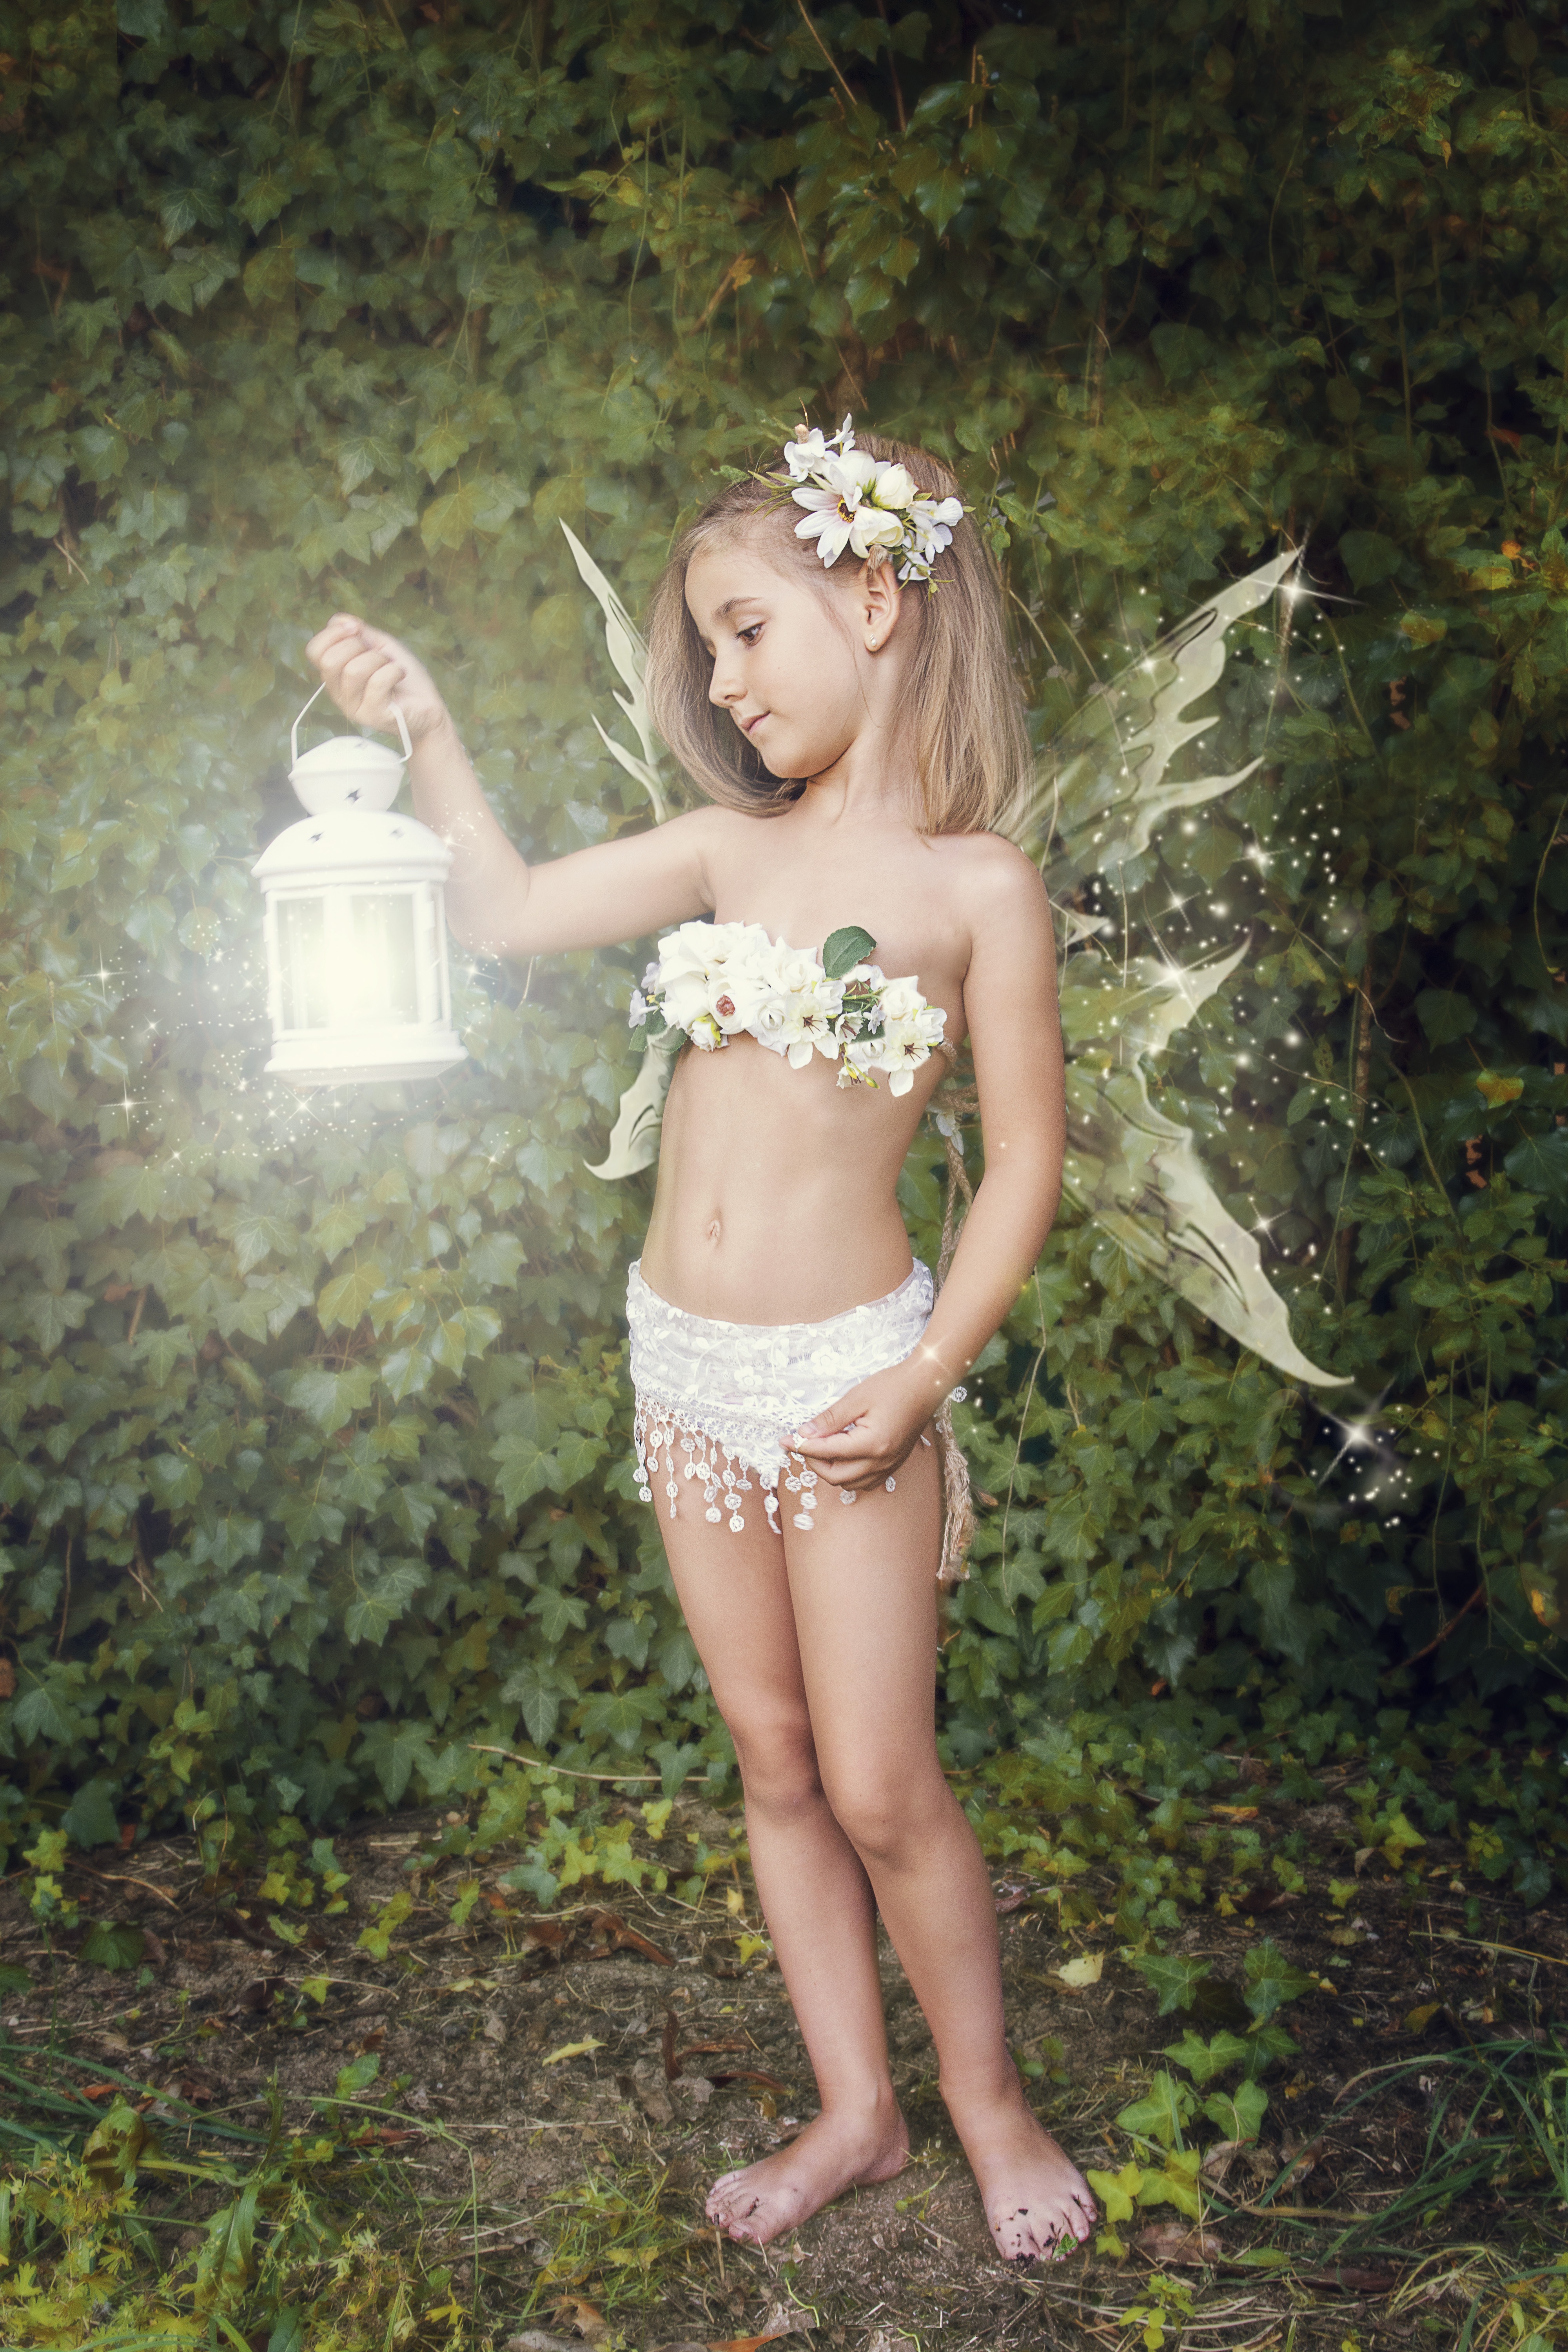
forest, person, light, girl, woman, hair, night, photography, leg, model, small, butterfly, lamp, clothing, lady, hairstyle, long hair, dress, wings, photograph, skin, beauty, flashlight, blond, fantasy, elf, habitat, fairy, photo shoot, art model